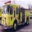
Label: truck